Ami Sirajer Begam

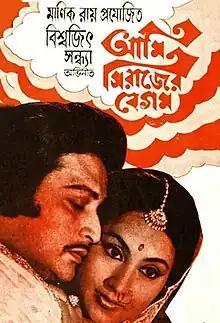
Movie poster

"Ami Sirajer Begam" is a 1973 Indian Bengali historical film directed by Sushil Mukhopadhyay based on a same name novel of" Sree Parabat".